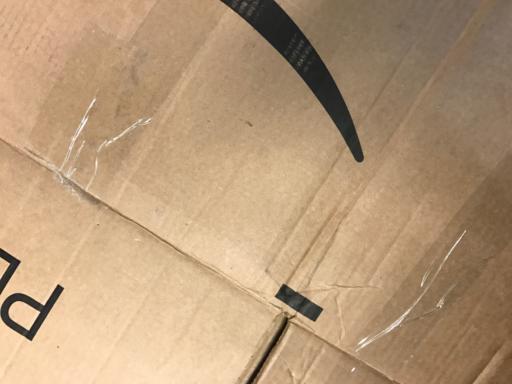
Label: cardboard